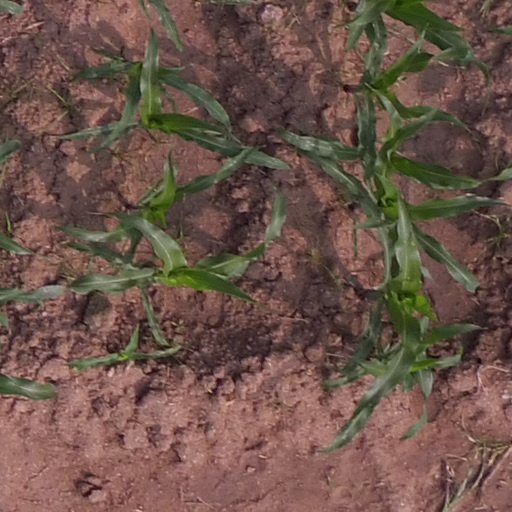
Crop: maize; corn